Hugh and Leona Rank House

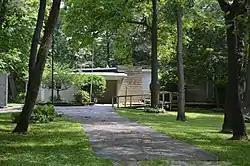
Hugh and Leona Rank House, July 2016

Hugh and Leona Rank House is a historic home located in Marion Township, Jasper County, Indiana. The International Style dwelling was built in 1964, and has a curved design constructed of concrete block and vertical wood siding. It is one-story with a flat roof and consists of a hallway circling a central interior courtyard to connect rooms fanning off of it.